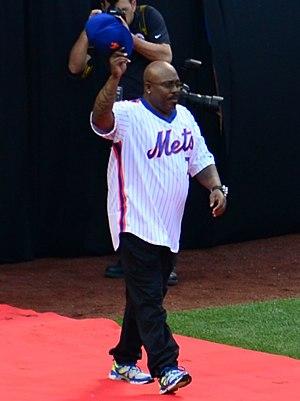
Kevin Darnell Mitchell est un ancien joueur professionnel de baseball. Sa carrière de 13 saisons dans les Ligues majeures de baseball est jouée de 1984 à 1998. Il passe aussi une saison au Japon en 1995.